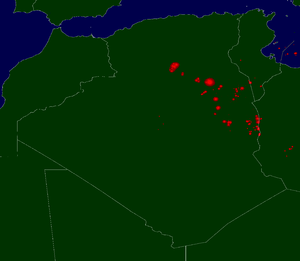
Le torchage ou « brûlage des gaz » est l'action de brûler, par des torchères, des rejets de gaz fossile à différentes étapes de l'exploitation du pétrole et du gaz naturel. Les professionnels emploient fréquemment l'anglicisme flaring. Par extension on parle aussi de torchère pour nommer une installation de destruction de gaz combustibles pollués ou de ratés de fabrication dans certaines usines utilisant cette forme de décomposition thermique pour détruire par exemple certains gaz odorants...